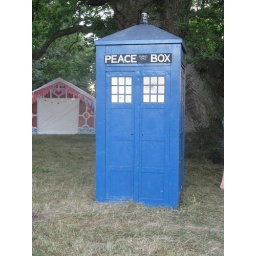
Peace box in the kids greenpeace field